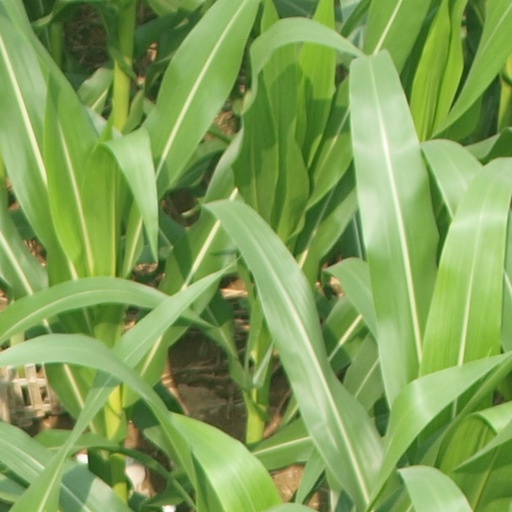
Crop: maize; corn